HMS King Edward VII

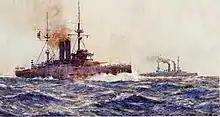
Painting of "King Edward VII" underway

Upon the outbreak of the First World War, the 3rd Battle Squadron was assigned to the Grand Fleet and based at Rosyth, with "King Edward VII" continuing her service as squadron flagship, at the time under the command of Vice Admiral Edward Bradford. The squadron was reinforced with the five s, and was used to supplement the Grand Fleet's cruisers on the Northern Patrol. On 6 August, the day after Britain declared war on Germany, elements of the Grand Fleet sortied to inspect the coast of Norway in search of a German naval base violating Norwegian neutrality. "King Edward VII" and the rest of the 3rd Battle Squadron provided distant support to the operation. No such base was found, and the ships returned to port the next day. On 14 August, the ships of the Grand Fleet went to sea for battle practice before conducting a sweep into the North Sea later that day and into 15 August.